Describe the emotion expressed in this image:  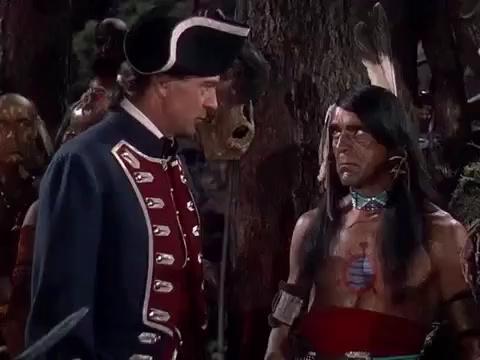
This person displays Pain, valence and arousal with low intensity.